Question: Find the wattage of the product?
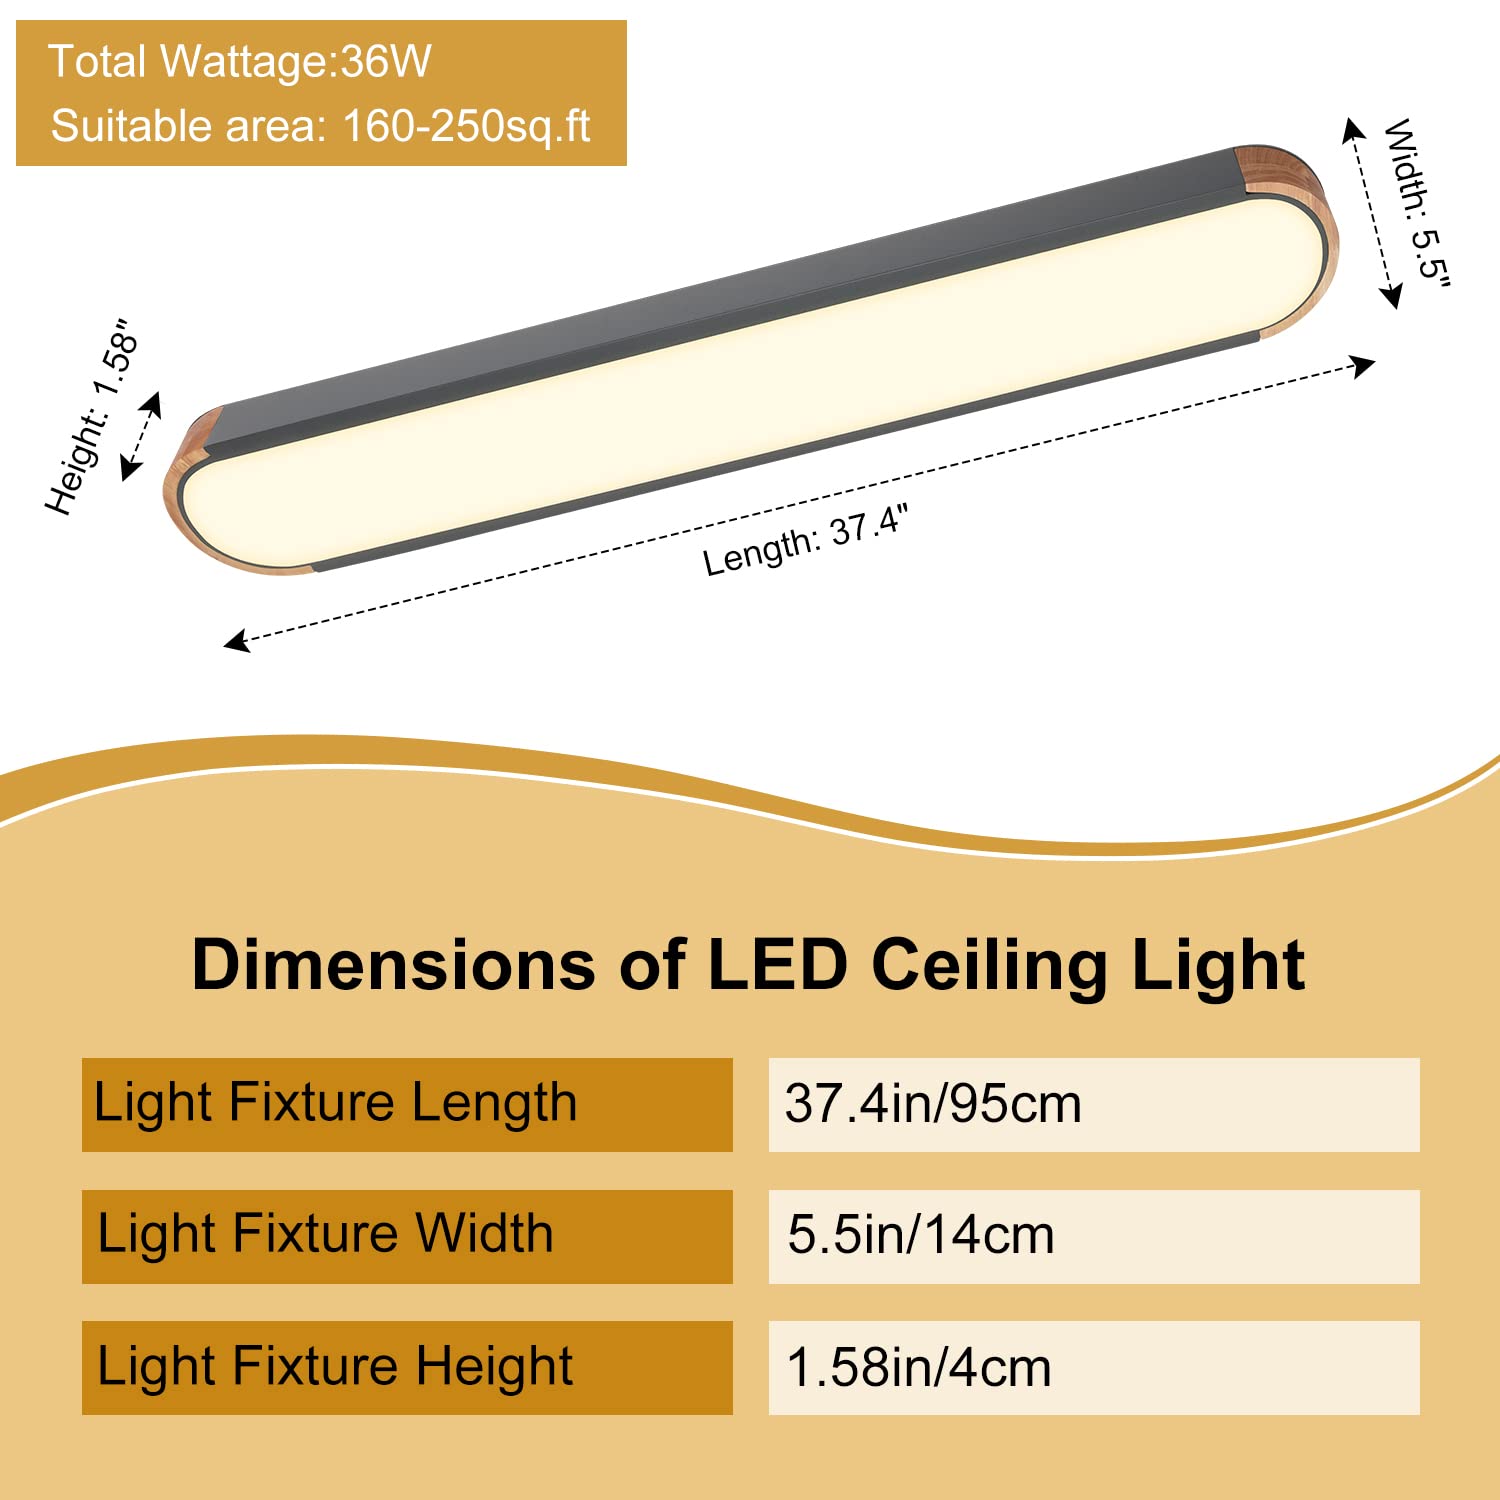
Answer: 36.0 watt